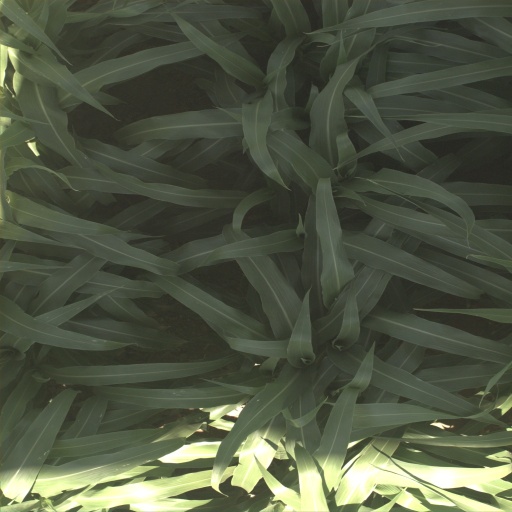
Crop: sorghum